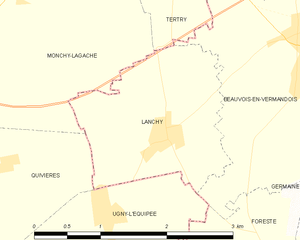
Carte des communes françaises: Lanchy